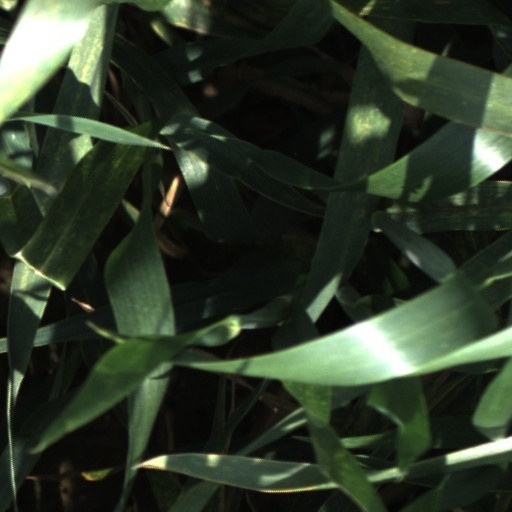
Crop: wheat